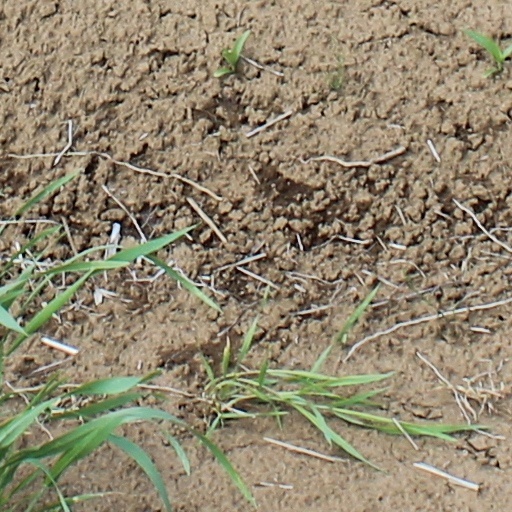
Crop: wheat